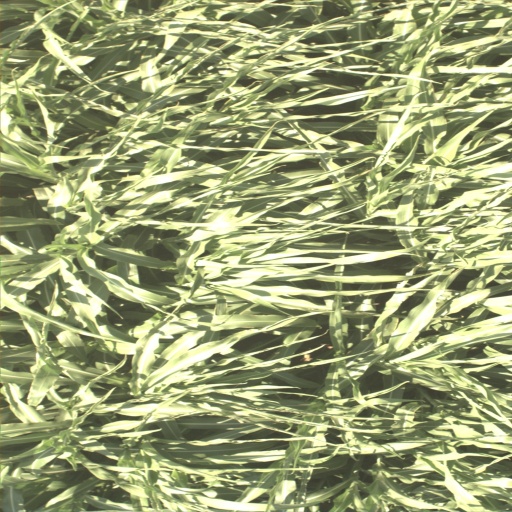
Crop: sorghum